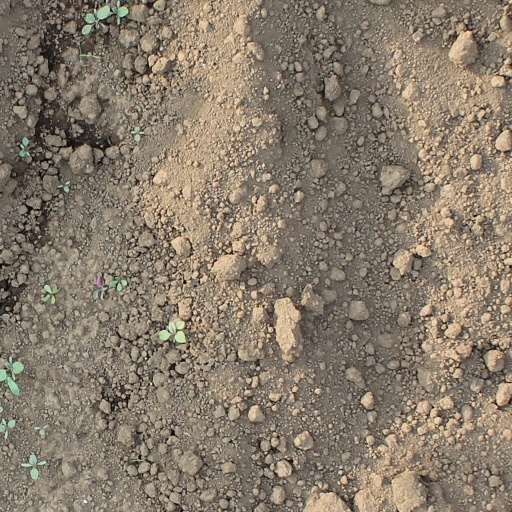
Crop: soybean